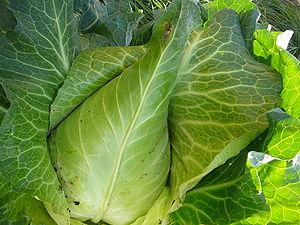
""Spitzkohl"" ou ""Spitzkraut"", chou blanc pointu ( Brassica oleracea var. capitata f. alba ) - Dans un champ à Leinfelden - Bade-Wurtemberg - Allemagne
Le chou est une espèce de plantes de la famille des Brassicacées, originaire du Sud-Ouest de l'Europe. Plantes généralement bisannuelles, leurs feuilles comestibles peuvent ou non former une tête compacte ou « pomme ». Leur culture en tant que légume remonte à la plus haute Antiquité, à partir de formes sauvages originaires d'Europe de l'Ouest ou d'Europe méridionale.
Le chou cabus ou chou pommé est une variété de chou caractérisée par une tête et un feuillage lisse.